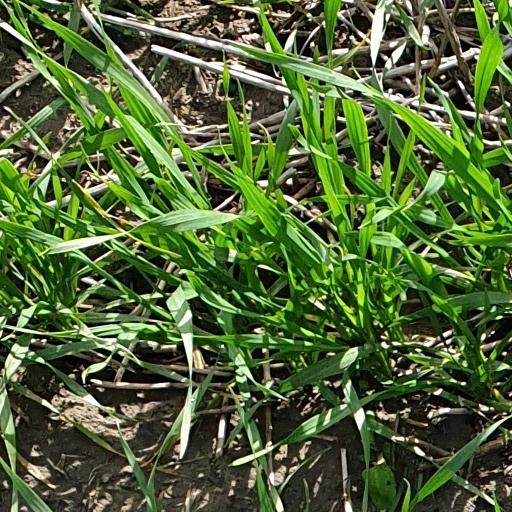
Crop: wheat